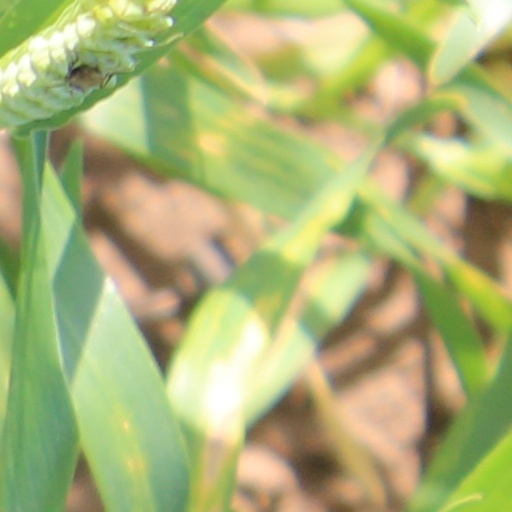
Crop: wheat